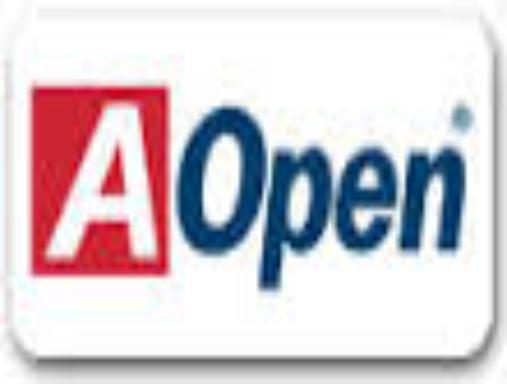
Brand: Aopen
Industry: Electronic